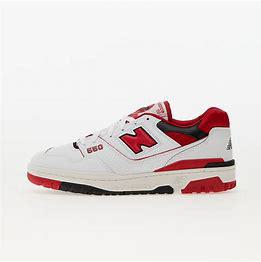
Brand: New
Model: Balance 550